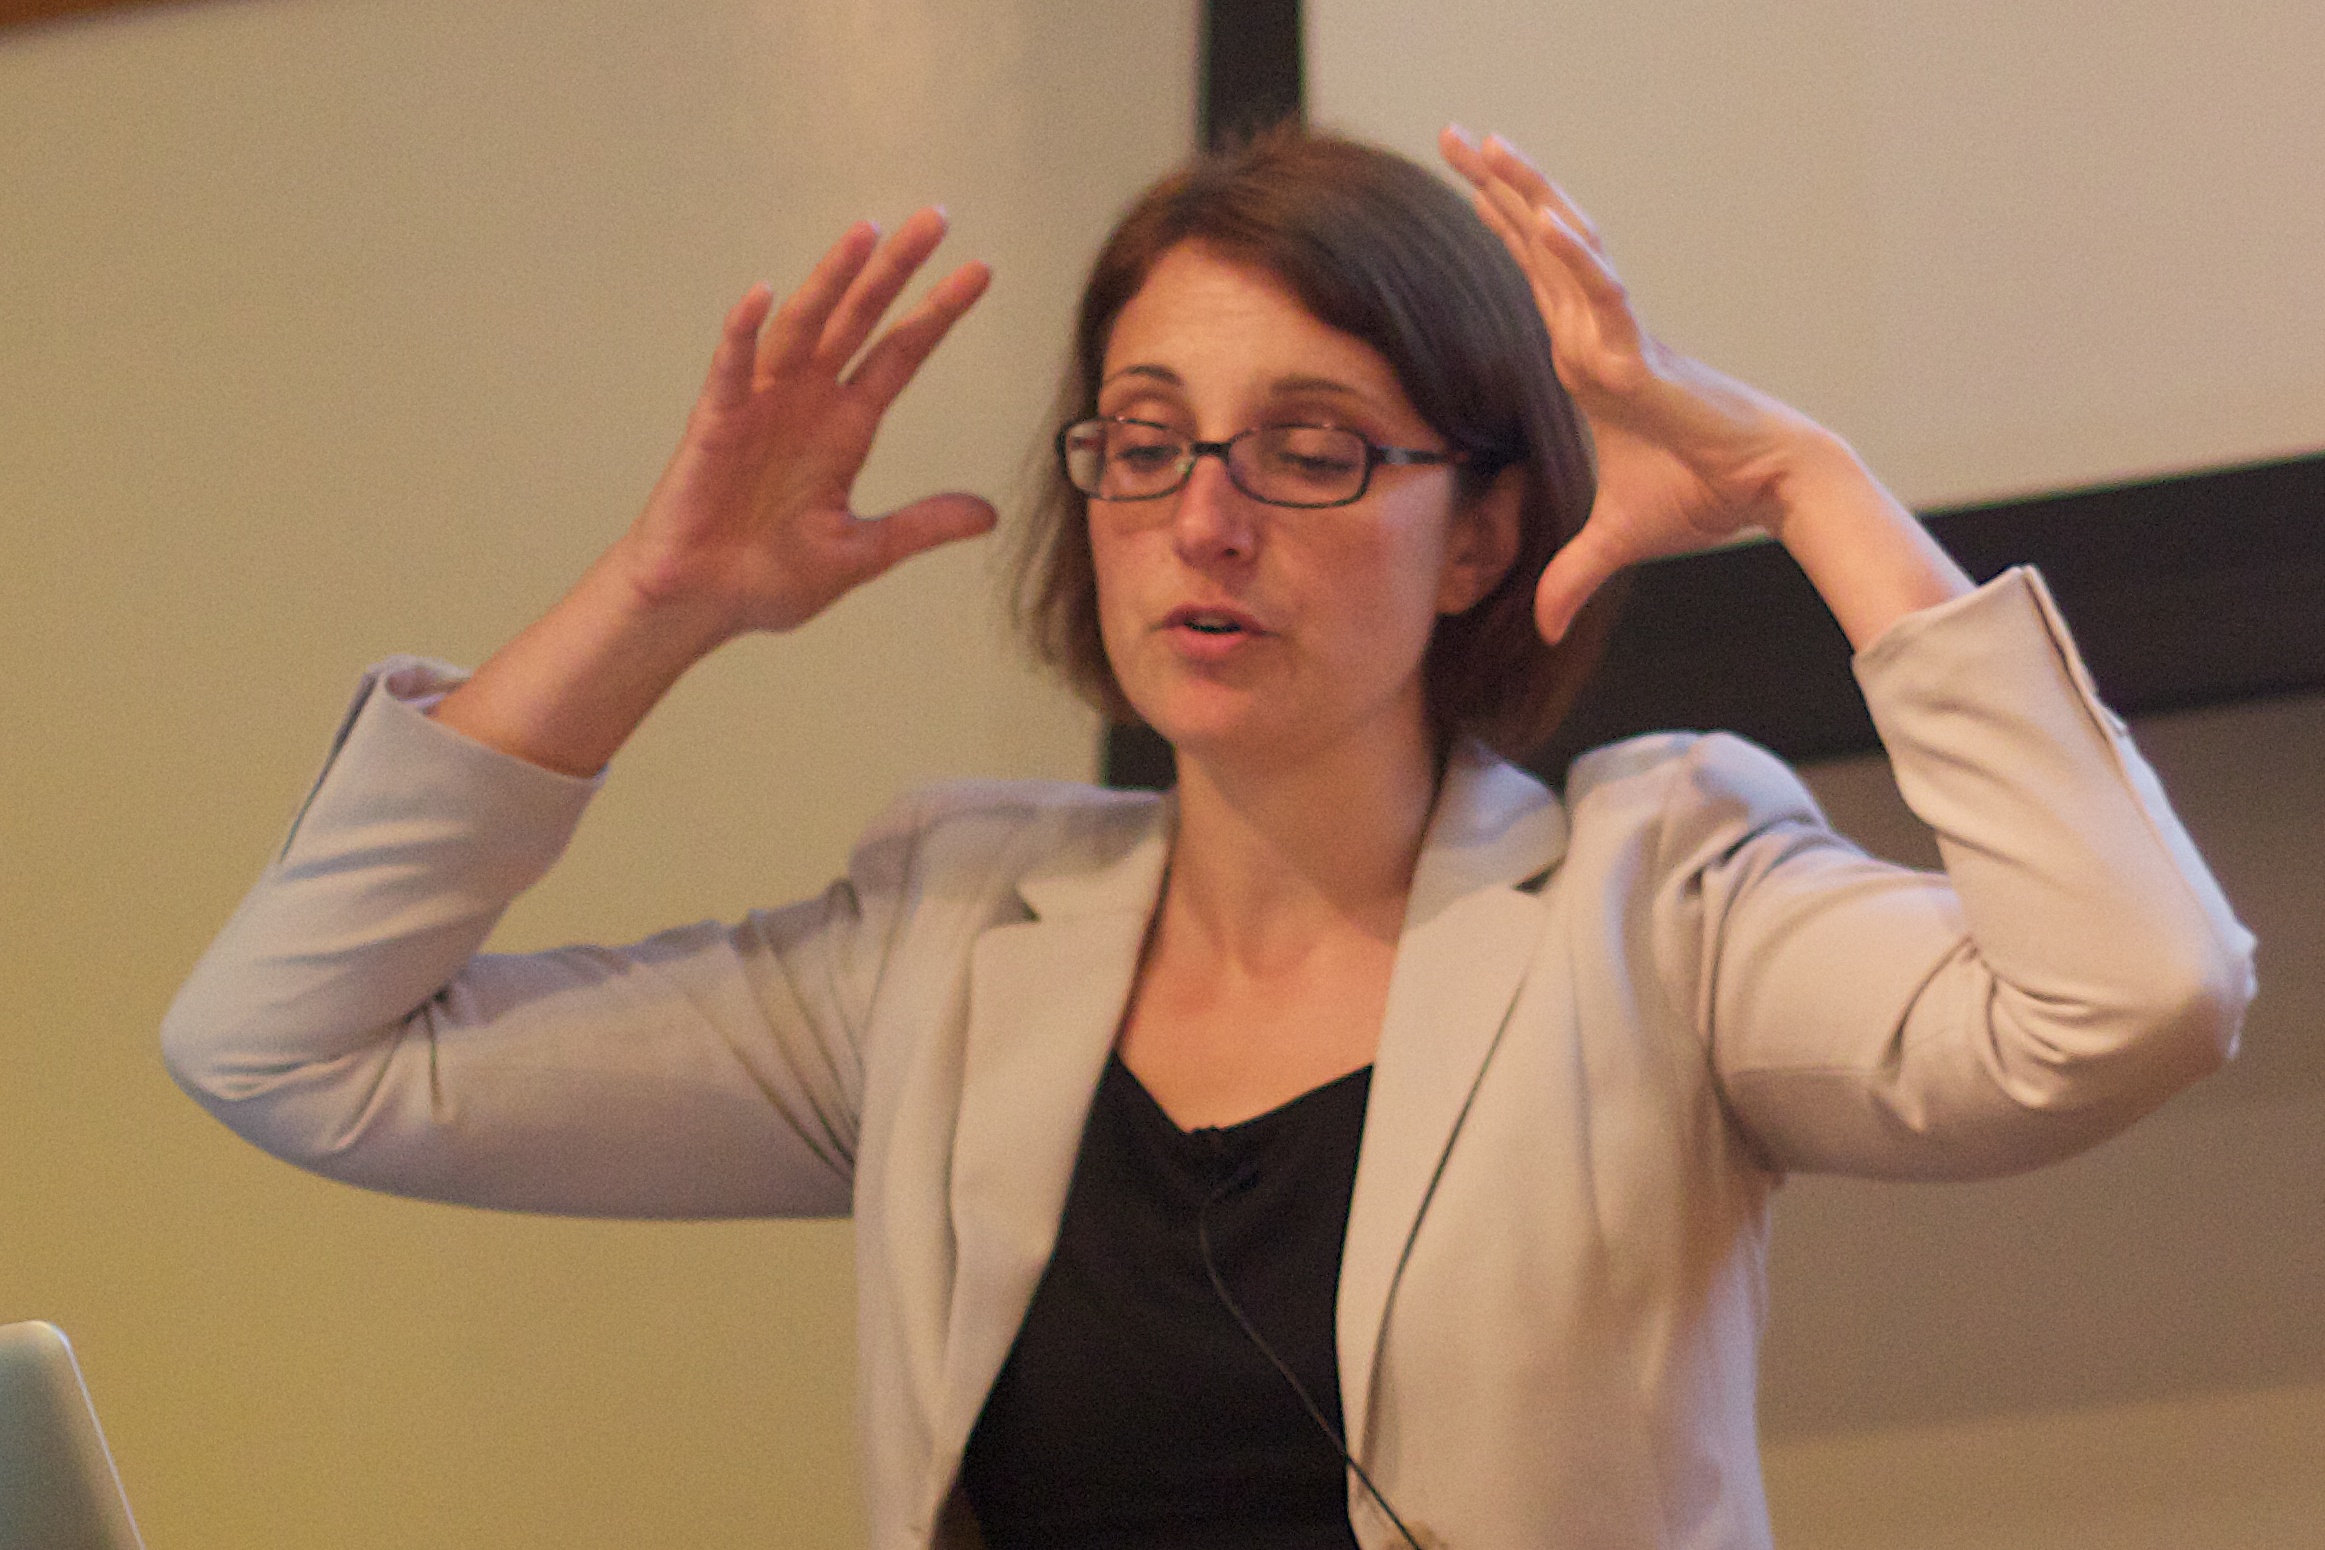
hand, person, leg, finger, arm, muscle, human body, glasses, singing, giulia, umwfa12, sign language, human action, physical fitness